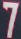
Number: 7